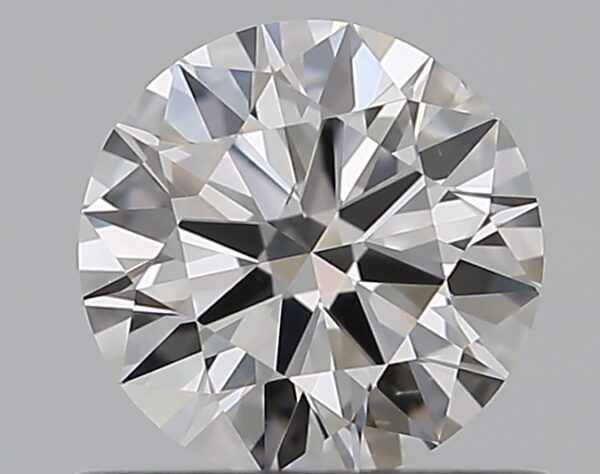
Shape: round
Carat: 0.5
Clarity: VS1
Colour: E
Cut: EX
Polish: EX
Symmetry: VG
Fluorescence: N
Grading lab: GIA
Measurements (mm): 5.12 x 5.17 x 3.07